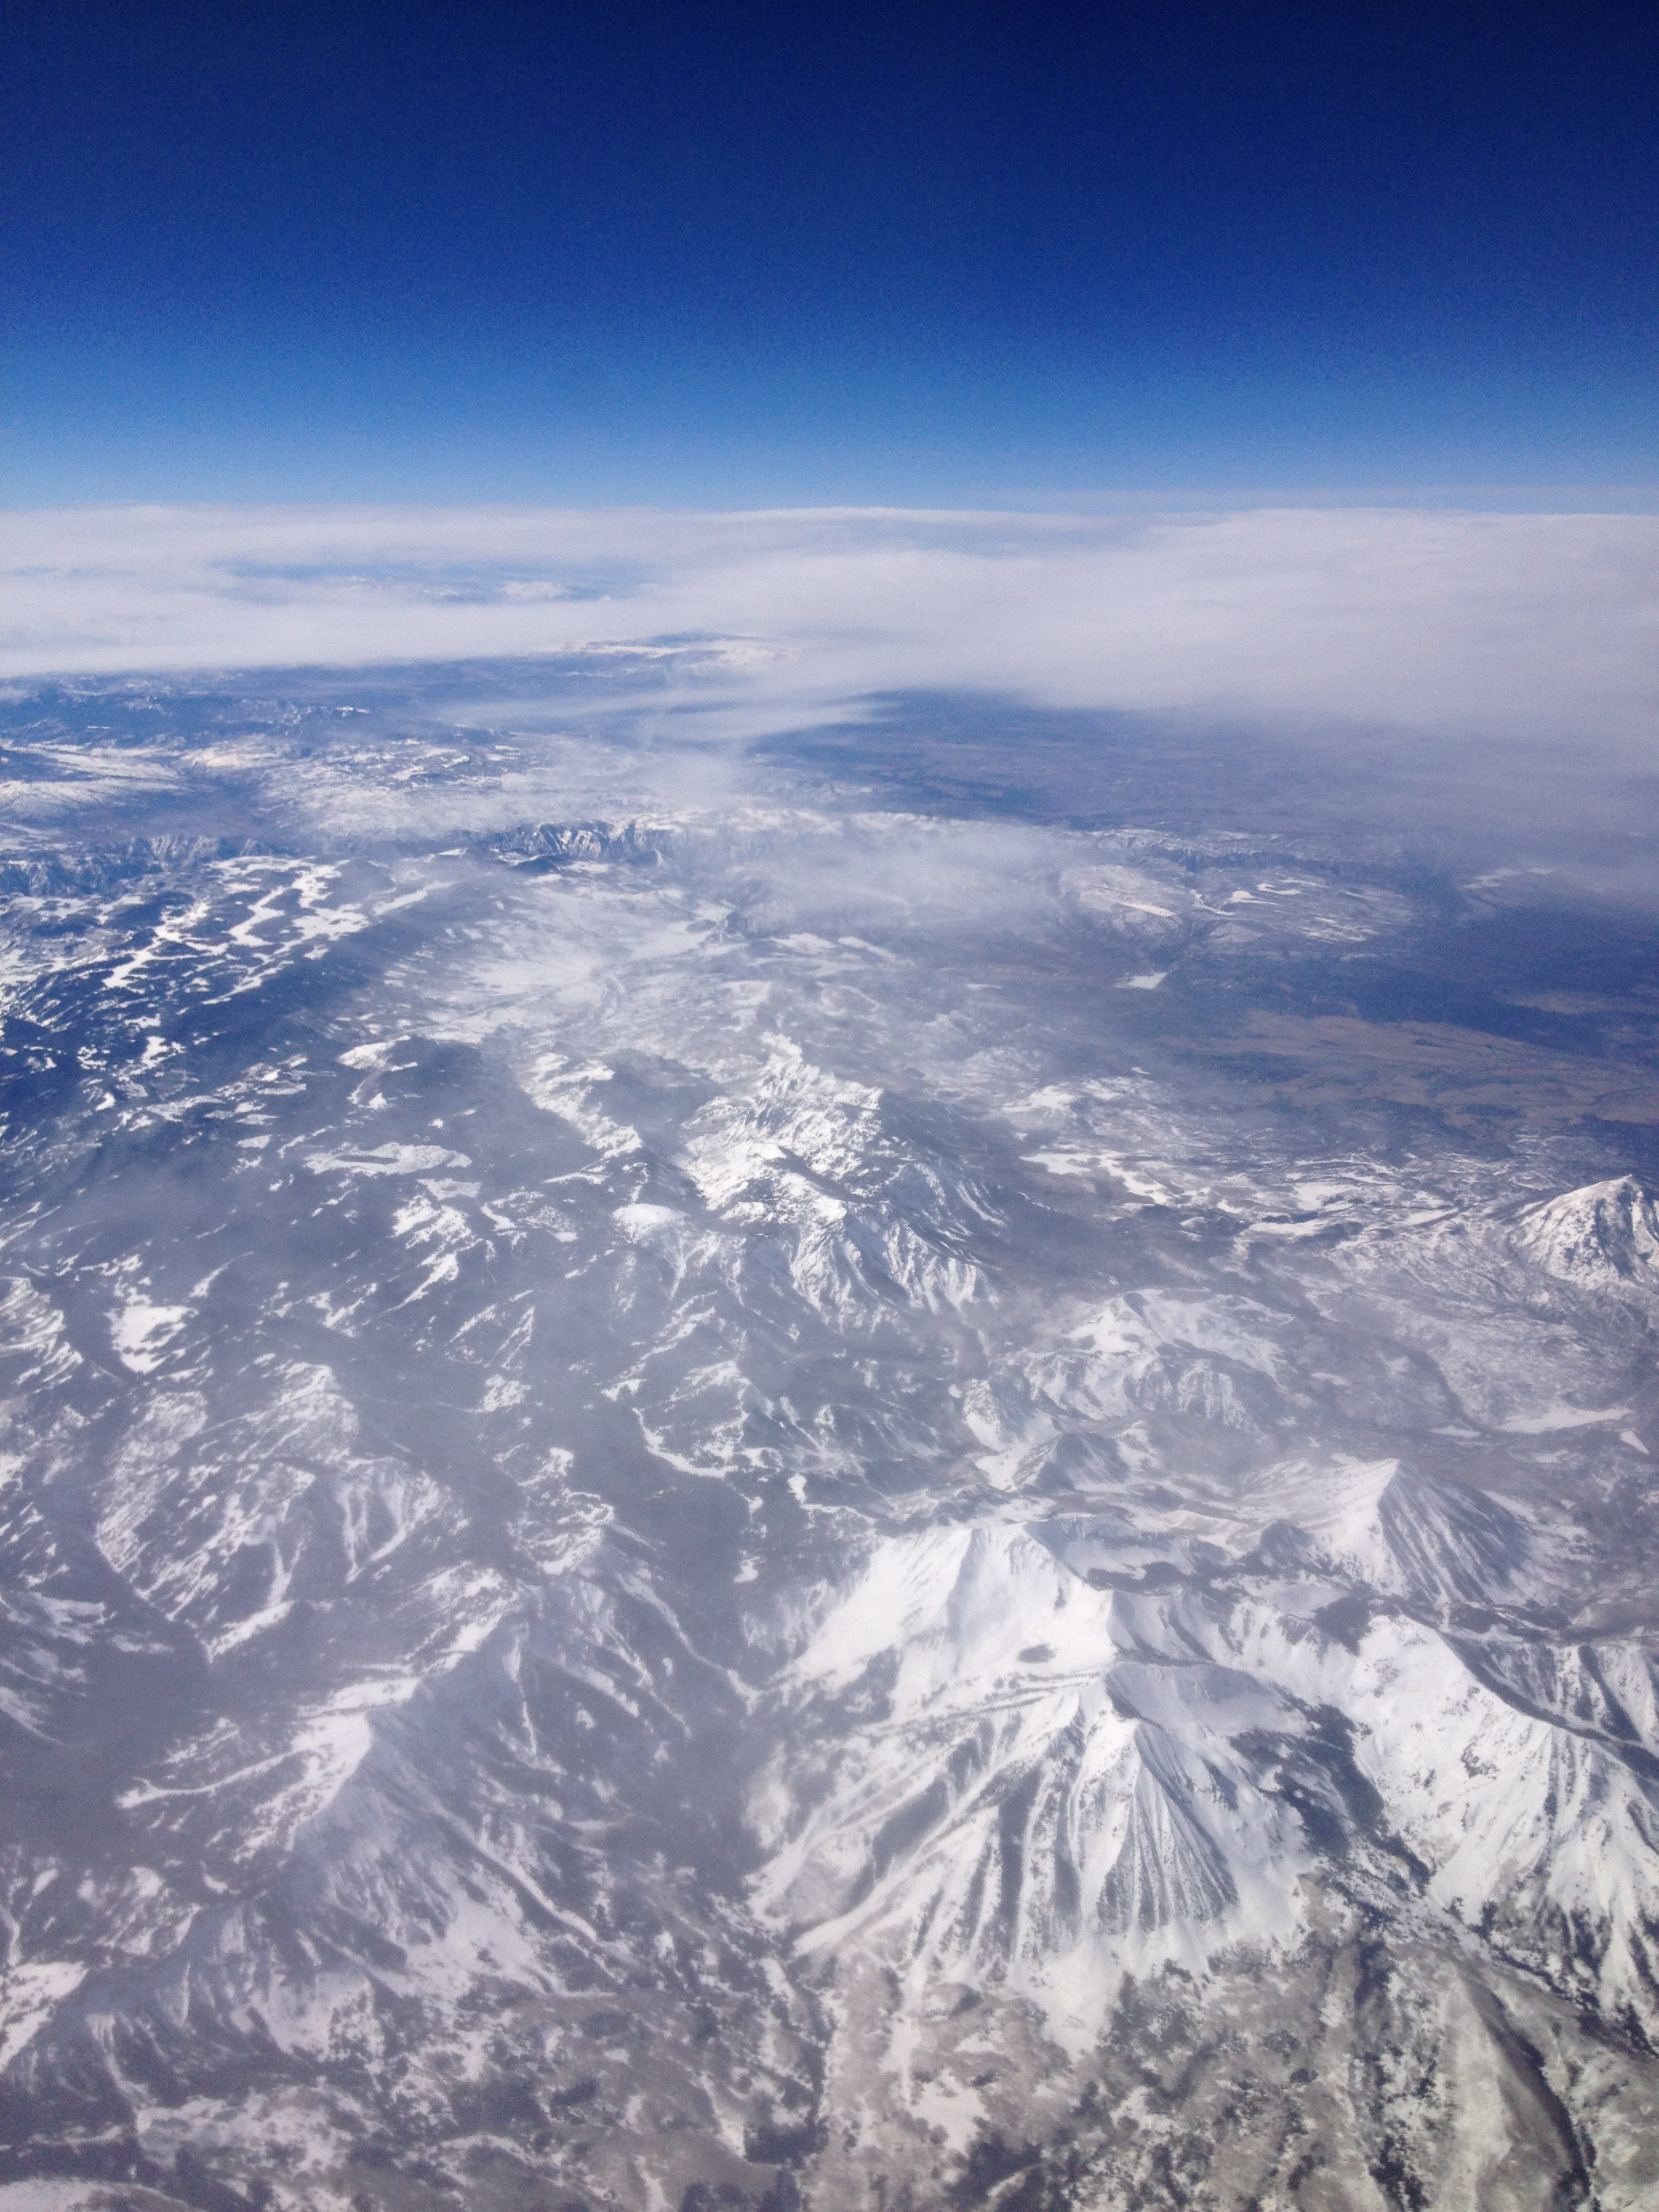
landscape, horizon, mountain, snow, cloud, sky, sunlight, atmosphere, mountain range, flight, aerial view, ridge, summit, earth, mountains, alps, plateau, landform, aerial photography, geographical feature, atmosphere of earth, mountainous landforms, geological phenomenon